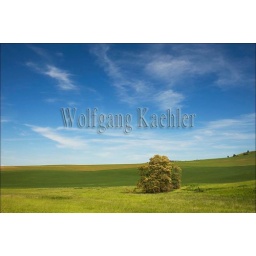
Usa, washington state, palouse, tree in wheat field